Aluminium

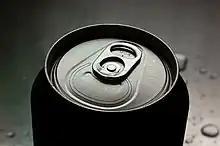
Aluminium can

The global production of aluminium in 2016 was 58.8 million metric tons. It exceeded that of any other metal except iron (1,231 million metric tons).